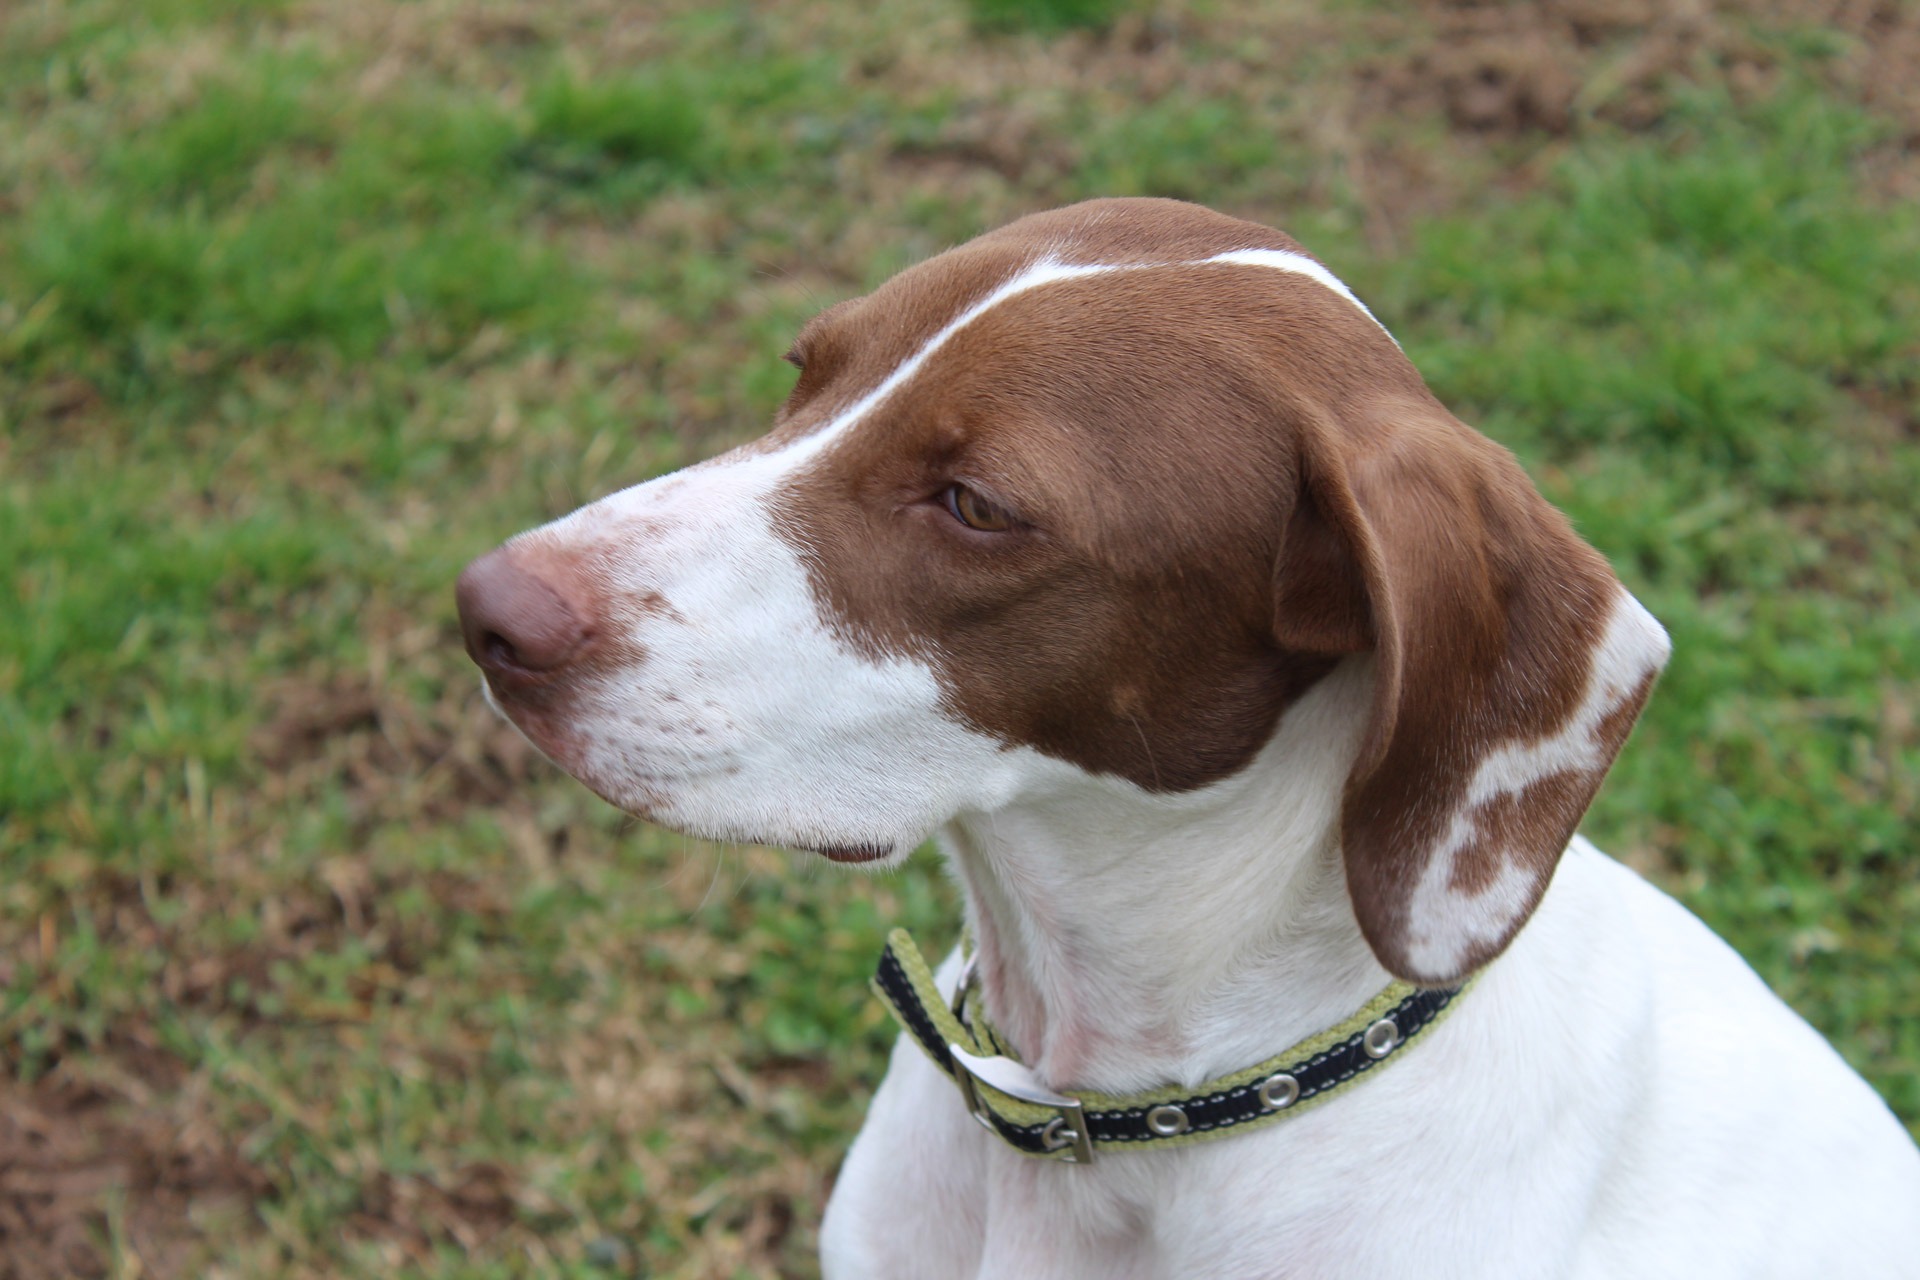
white, puppy, dog, animal, canine, pet, fur, young, brown, mammal, hunting dog, outdoors, vertebrate, domestic, pretty, adorable, harrier, dog breed, doggy, brittany, pointer, dog like mammal, carnivoran, american foxhound, basset art sien normand, english foxhound, treeing walker coonhound, drentse patrijshond, french spaniel, welsh springer spaniel, estonian hound, finnish hound, coonhound, braque d auvergne, old danish pointer, pachon navarro, braque francais, english coonhound